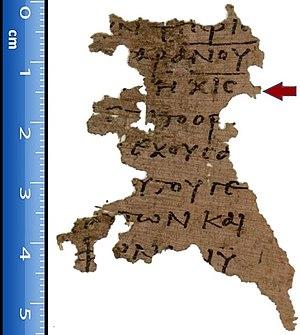
Le nombre de la Bête ou chiffre de la Bête est contenu dans l'Apocalypse de Jean de Patmos, au chapitre 13, verset 18.
Digamma [ en grec δίγαμμα, c'est-à-dire gamma double] est une lettre archaïque de l'alphabet grec. Dérivée de la lettre wāu de l'alphabet phénicien, elle a été utilisée pour transcrire la consonne spirante labio-vélaire voisée /w/ héritée de l’indo-européen commun. Elle est l'ancêtre de la lettre F de l'alphabet latin. Appelée simplement « wau » dans les alphabets grecs archaïques, elle note le son /w/ et est placée en 6ᵉ position, entre l'epsilon et le zêta. Son usage est attesté jusqu'à l'époque classique ; elle cesse d'être utilisée lorsque le son /w/ disparaît de la langue grecque.